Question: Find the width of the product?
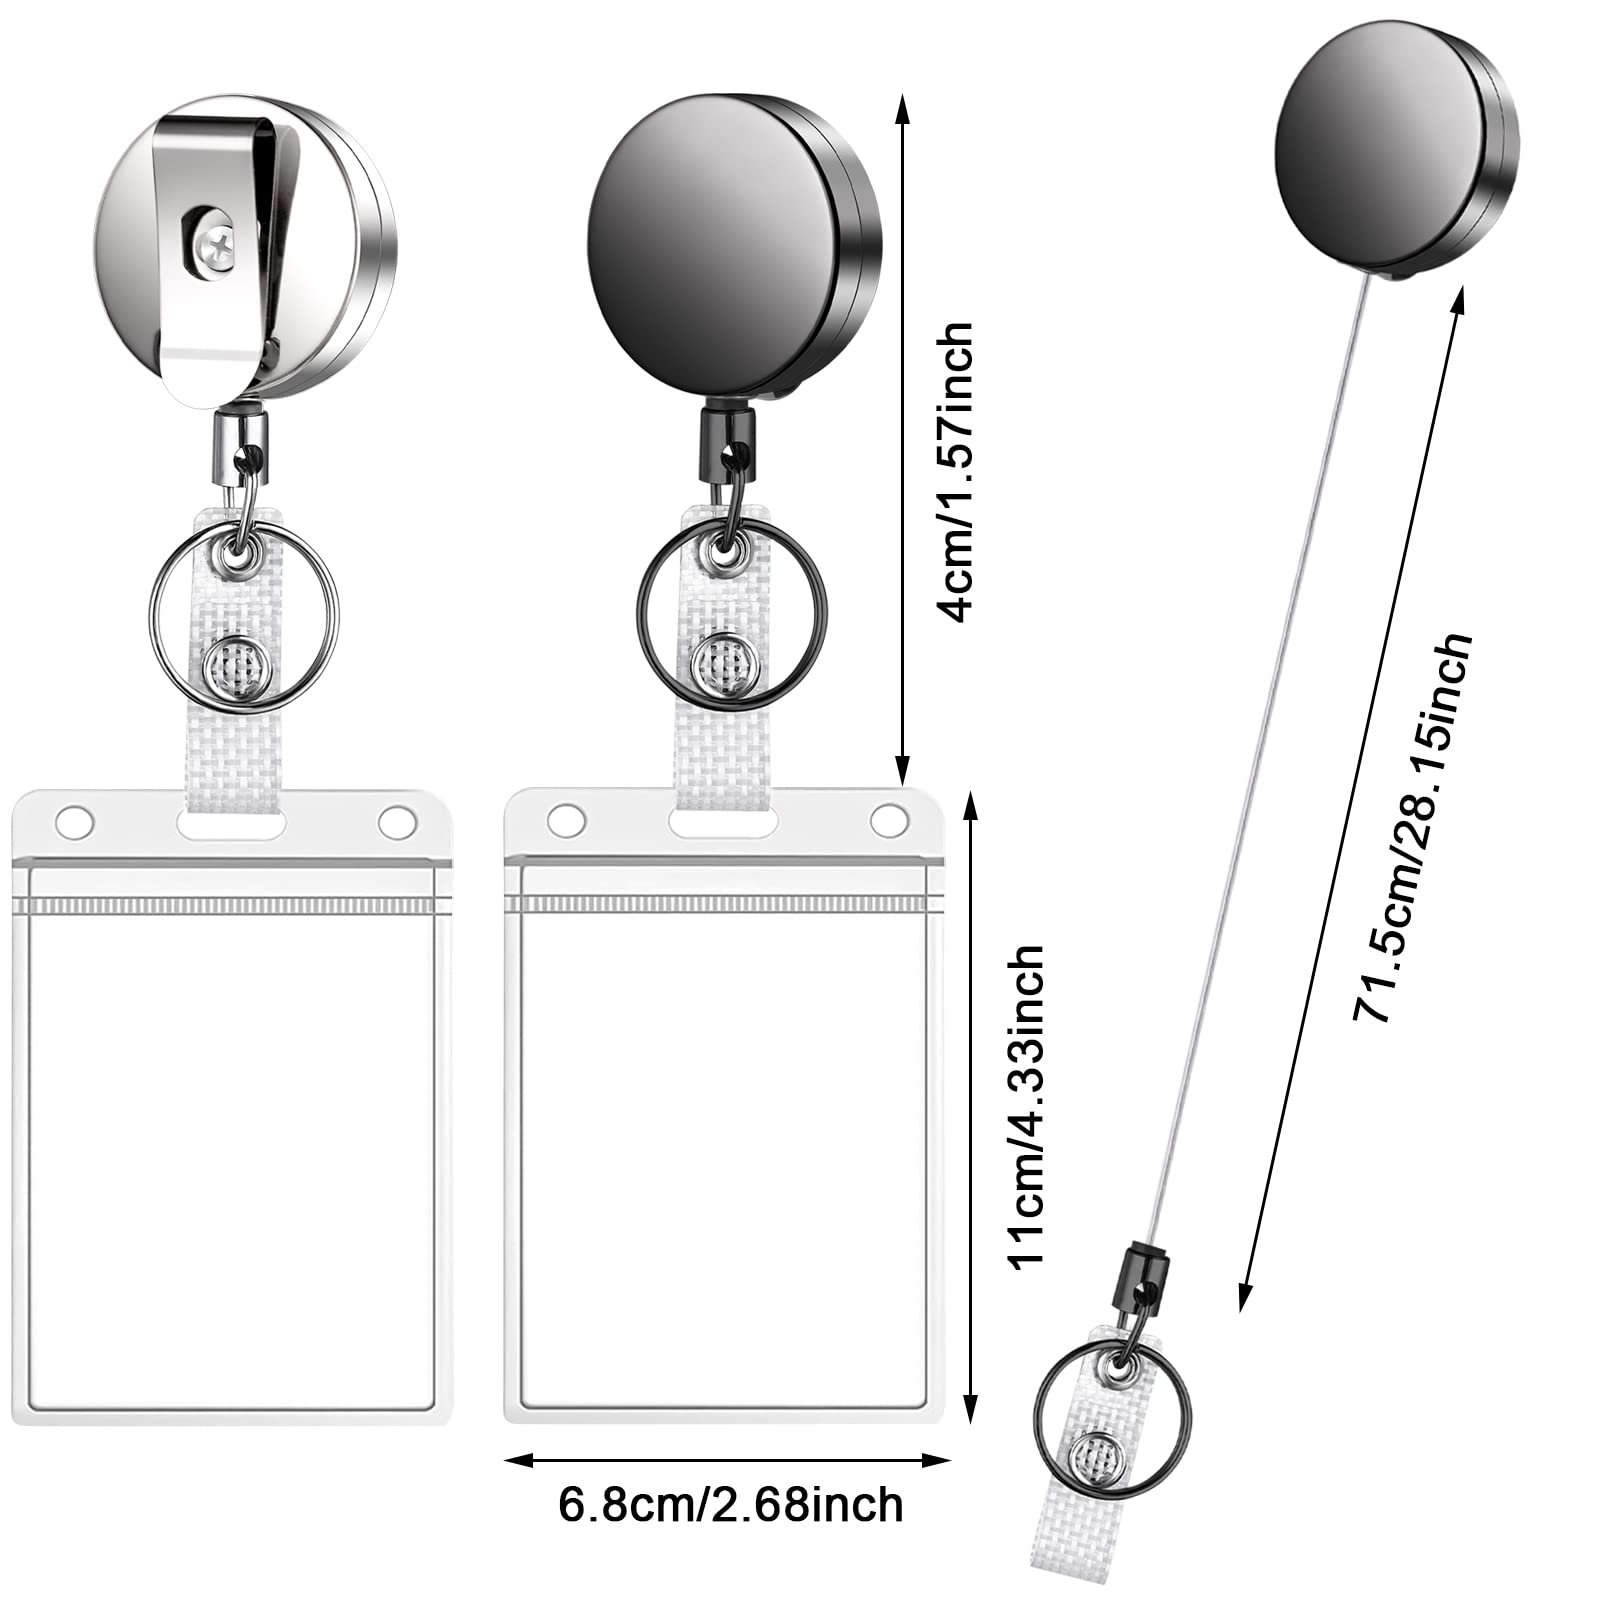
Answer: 6.8 centimetre